Khyan

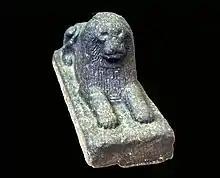
Lion inscribed with the cartouche of Khyan, found in Baghdad, suggesting relations with Babylon. British Museum, EA 987.

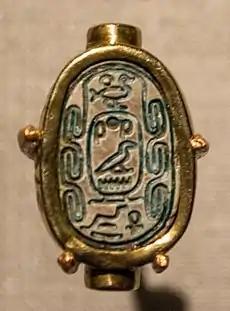
Blue glazed steatite scarab in a gold mount, with the cartouche of Khyan: - "Son of Ra, Khyan, living forever!"

Nearly all carbon-14 analyses of materials related to the Second Intermediate Period yield dates on average 120 years earlier than was expected from the prevailing chronological reconstruction of the 15th Dynasty. While the debate is ongoing, Egyptologists have acknowledged the validity of these observations and that they indicate some major issue with the consensus reached hitherto. Khyan's rule is no longer dated with any accuracy. The Egyptologist David Aston has shown that available evidence is compatible with Khyan ruling anywhere between 1700 BC and 1580 BC, with the former his preferred scenario. The possibility that one or more kings reigned between him and Apophis is now the dominant hypothesis.